Together?

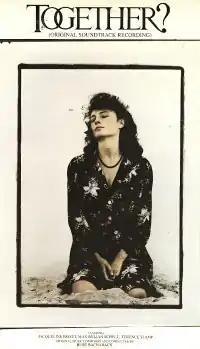

Together? (Italian: "Amo non amo", also known as "I Love You, I Love You Not") is a 1979 Italian drama film directed by Armenia Balducci, a screenwriter and TV documentarian at her feature debut. The Italian progressive rock band Goblin created the original score for the film before it was re-scored by Burt Bacharach for its US release. RCA Victor subsequently released Bacharach's soundtrack album with several reissues of Goblin's initial score by AMS on both CD and vinyl.